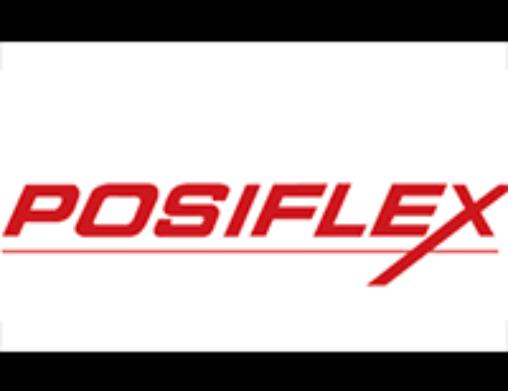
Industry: Others